Lady Killer (1933 film)

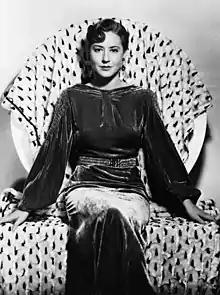
Mae Clarke

He and Lois start going out together. When he spots a critic who had written harsh things about Lois, he forces the man to literally eat his words, making him swallow the newspaper column, and warns him against panning Lois again. He then takes Lois home to see his new suite. However, when they unexpectedly find Myra in his bedroom, Lois leaves.